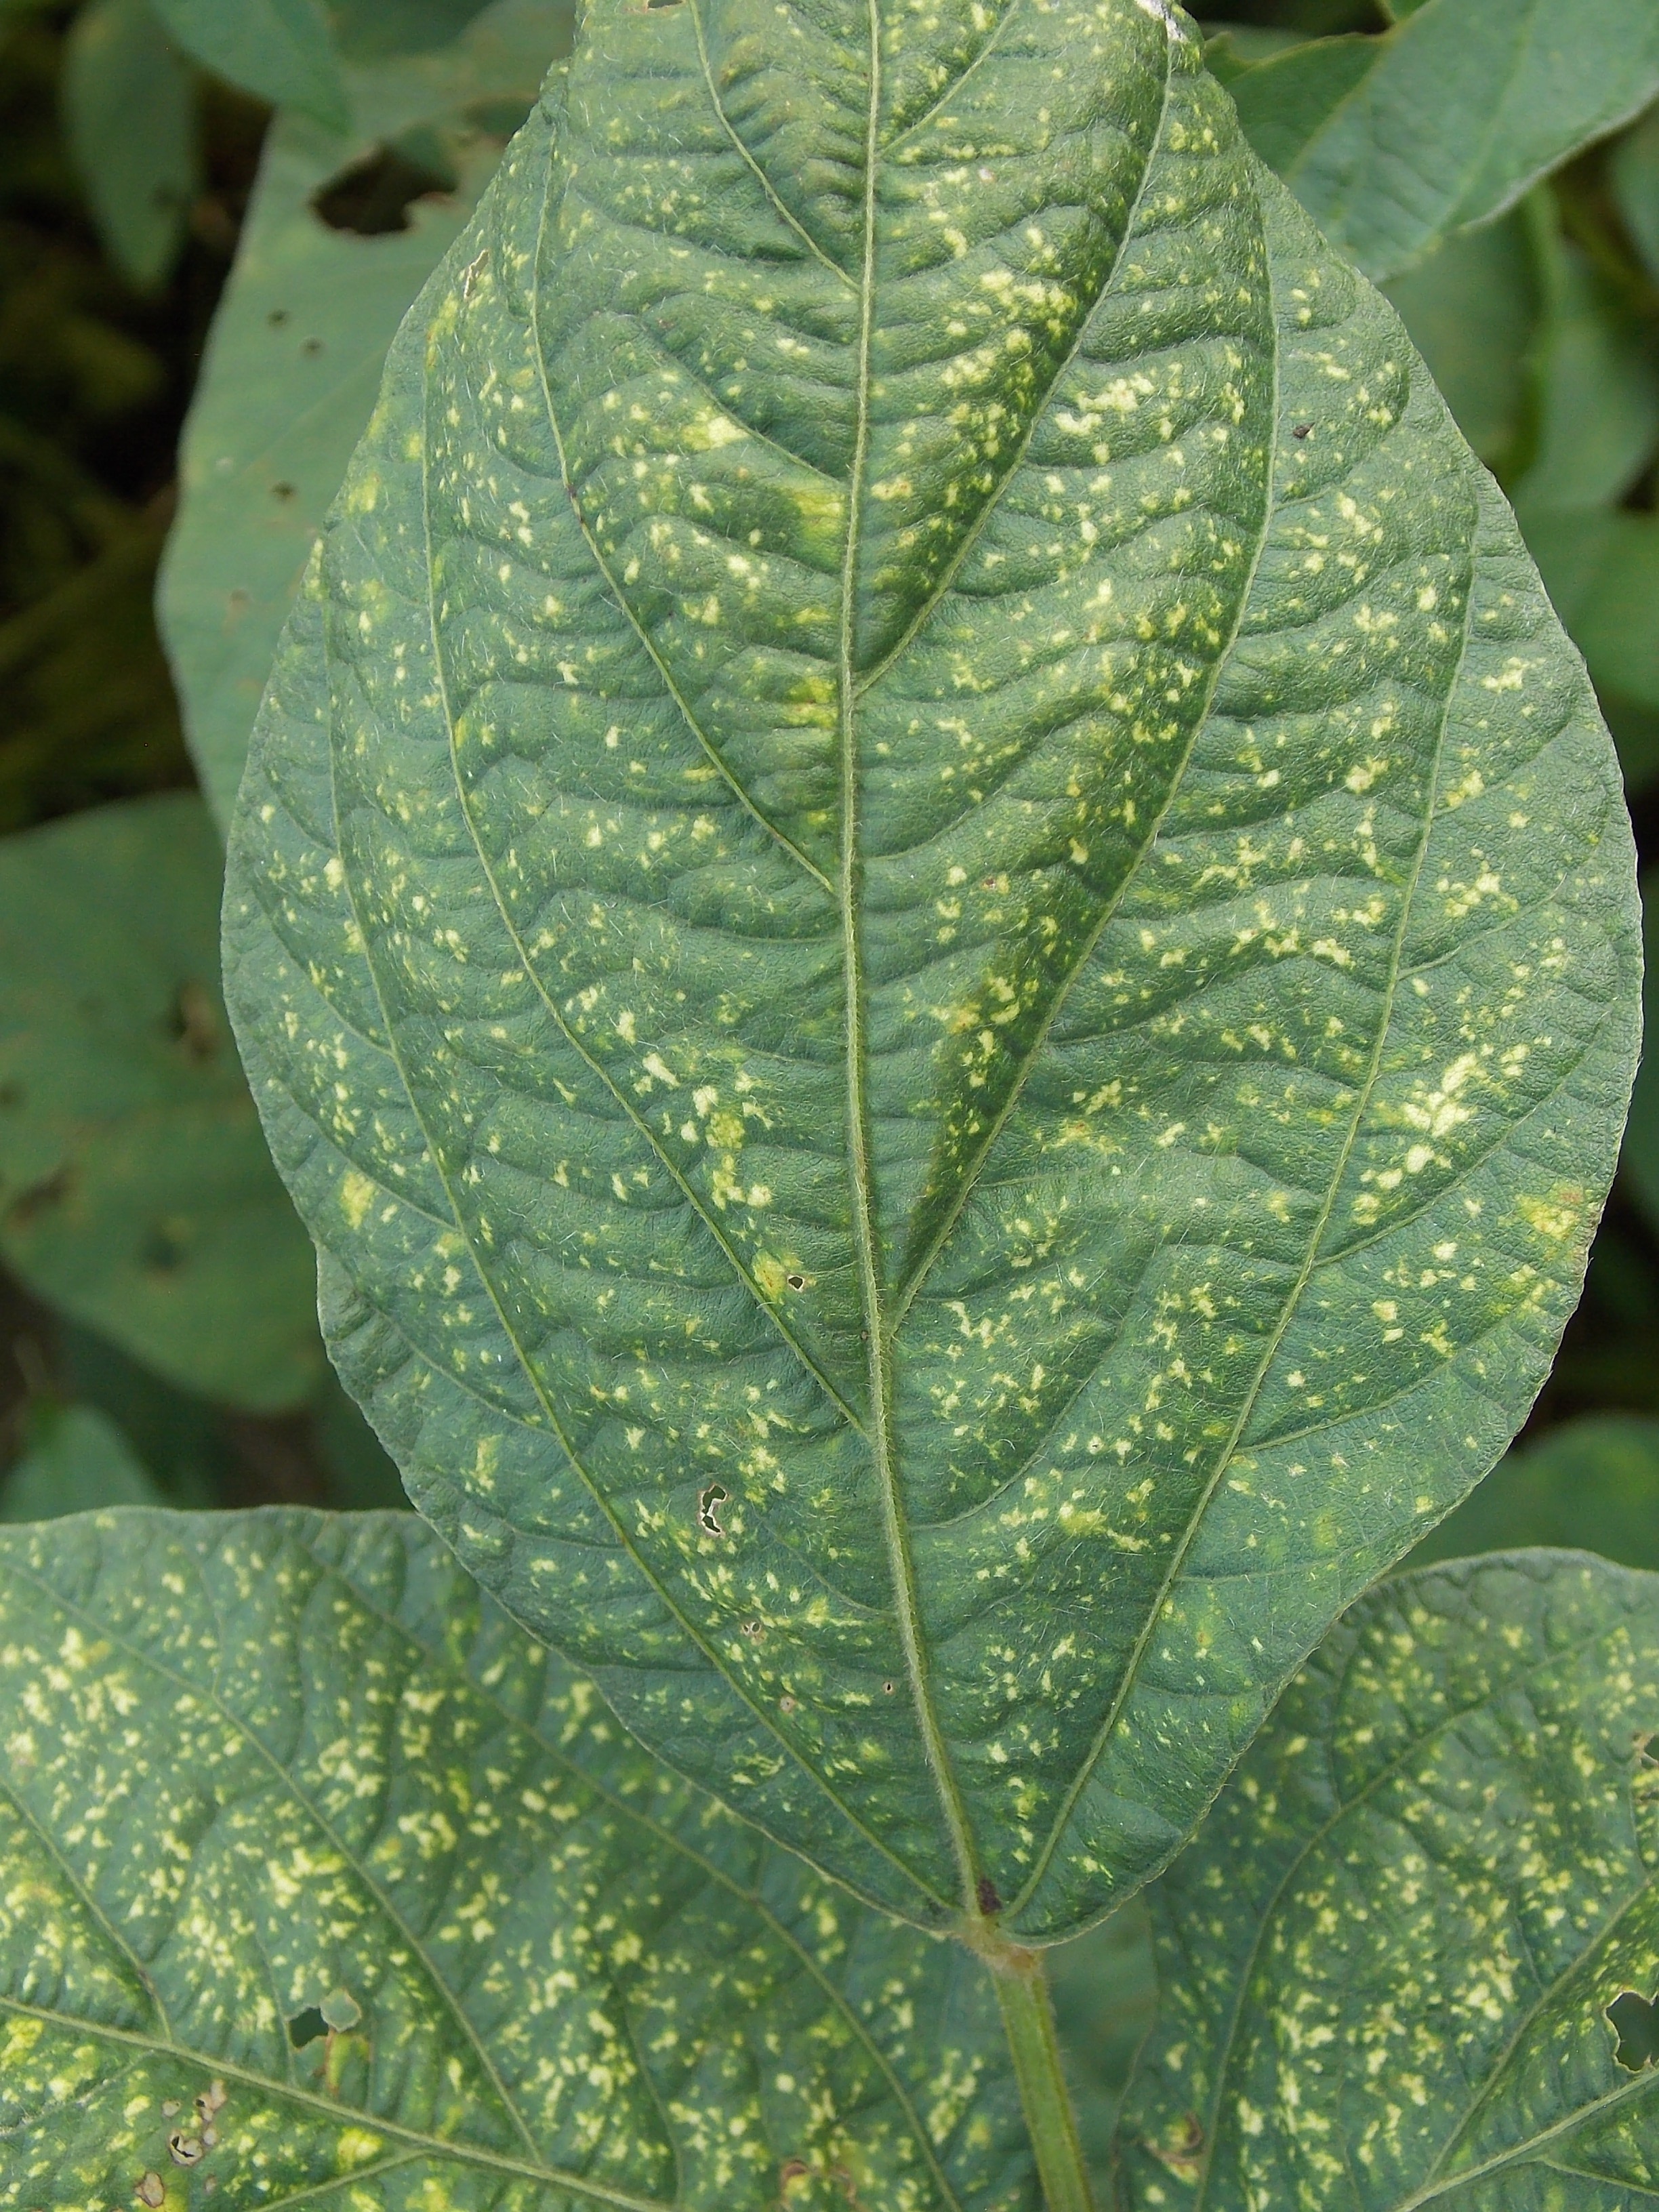
Label: Disease